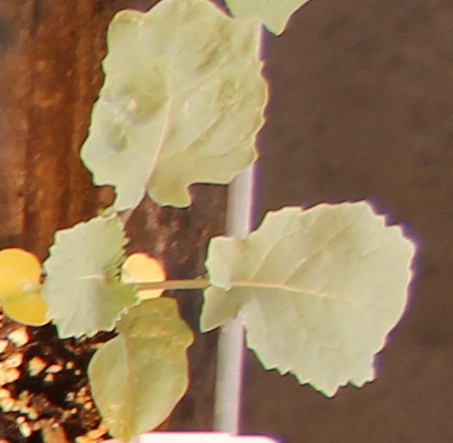
Label: Canola